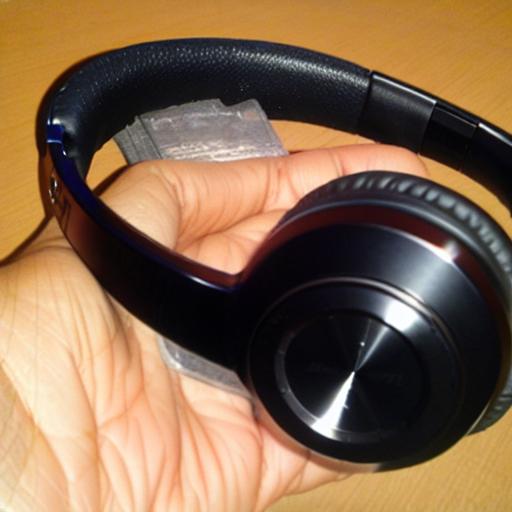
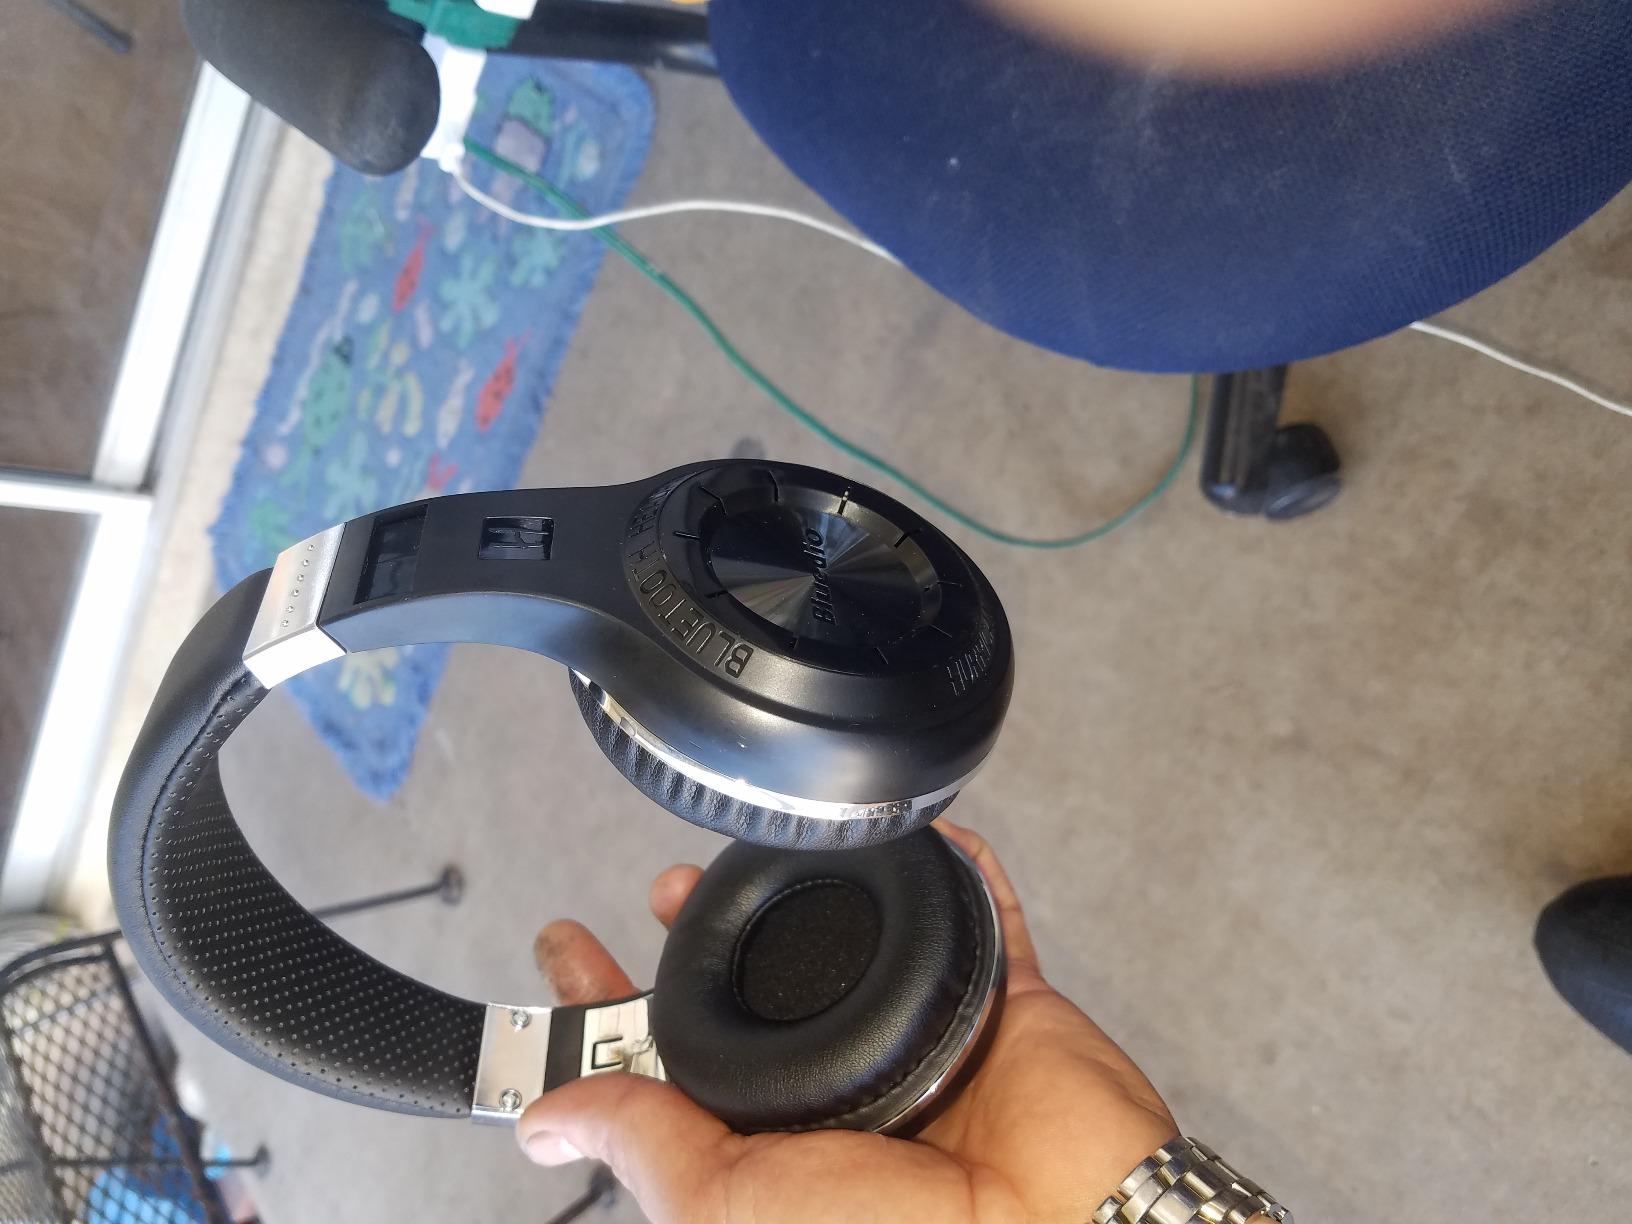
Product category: headphones
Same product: no